Parasomnia (film)

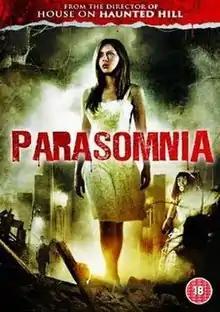
UK DVD cover

Parasomnia is an independent horror film directed by William Malone and starring Jeffrey Combs, Timothy Bottoms, Sean Young, and Dylan Purcell. The filming was funded by Malone himself, and its release was delayed due to difficulties securing distribution.